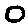
Label: 0